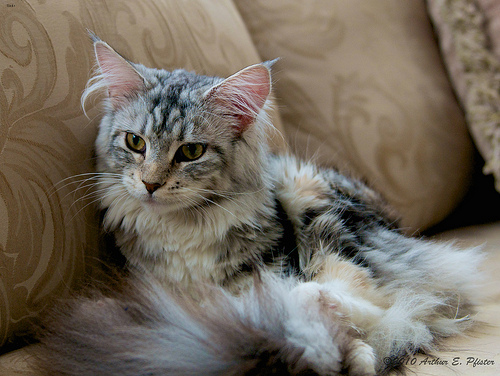
Breed: maine coon